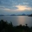
Label: sea